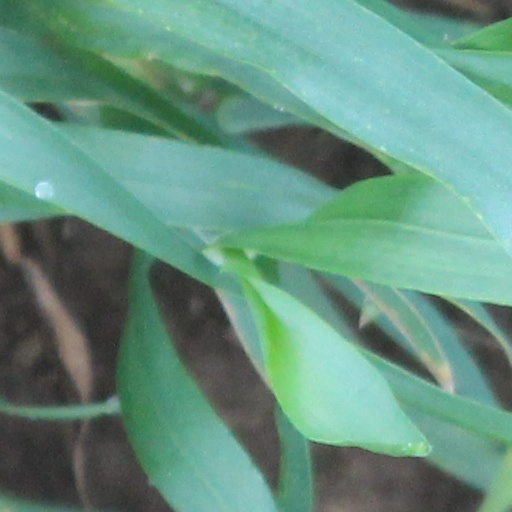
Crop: wheat